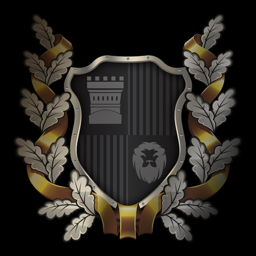
medieval black shield with chrome riveted border and oak wreath with gold ribbon on black background for the design .